Lake island

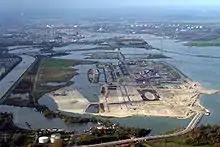
The artificial island of IJburg, Amsterdam, Netherlands

Artificial islands are built for numerous uses, ranging from flood protection to immigration or quarantine stations. Other uses for reclaimed artificial islands include expansion of living space or transportation centres in densely populated regions. Agricultural land has also been developed through reclamation of polders in the Netherlands and other low lying countries.